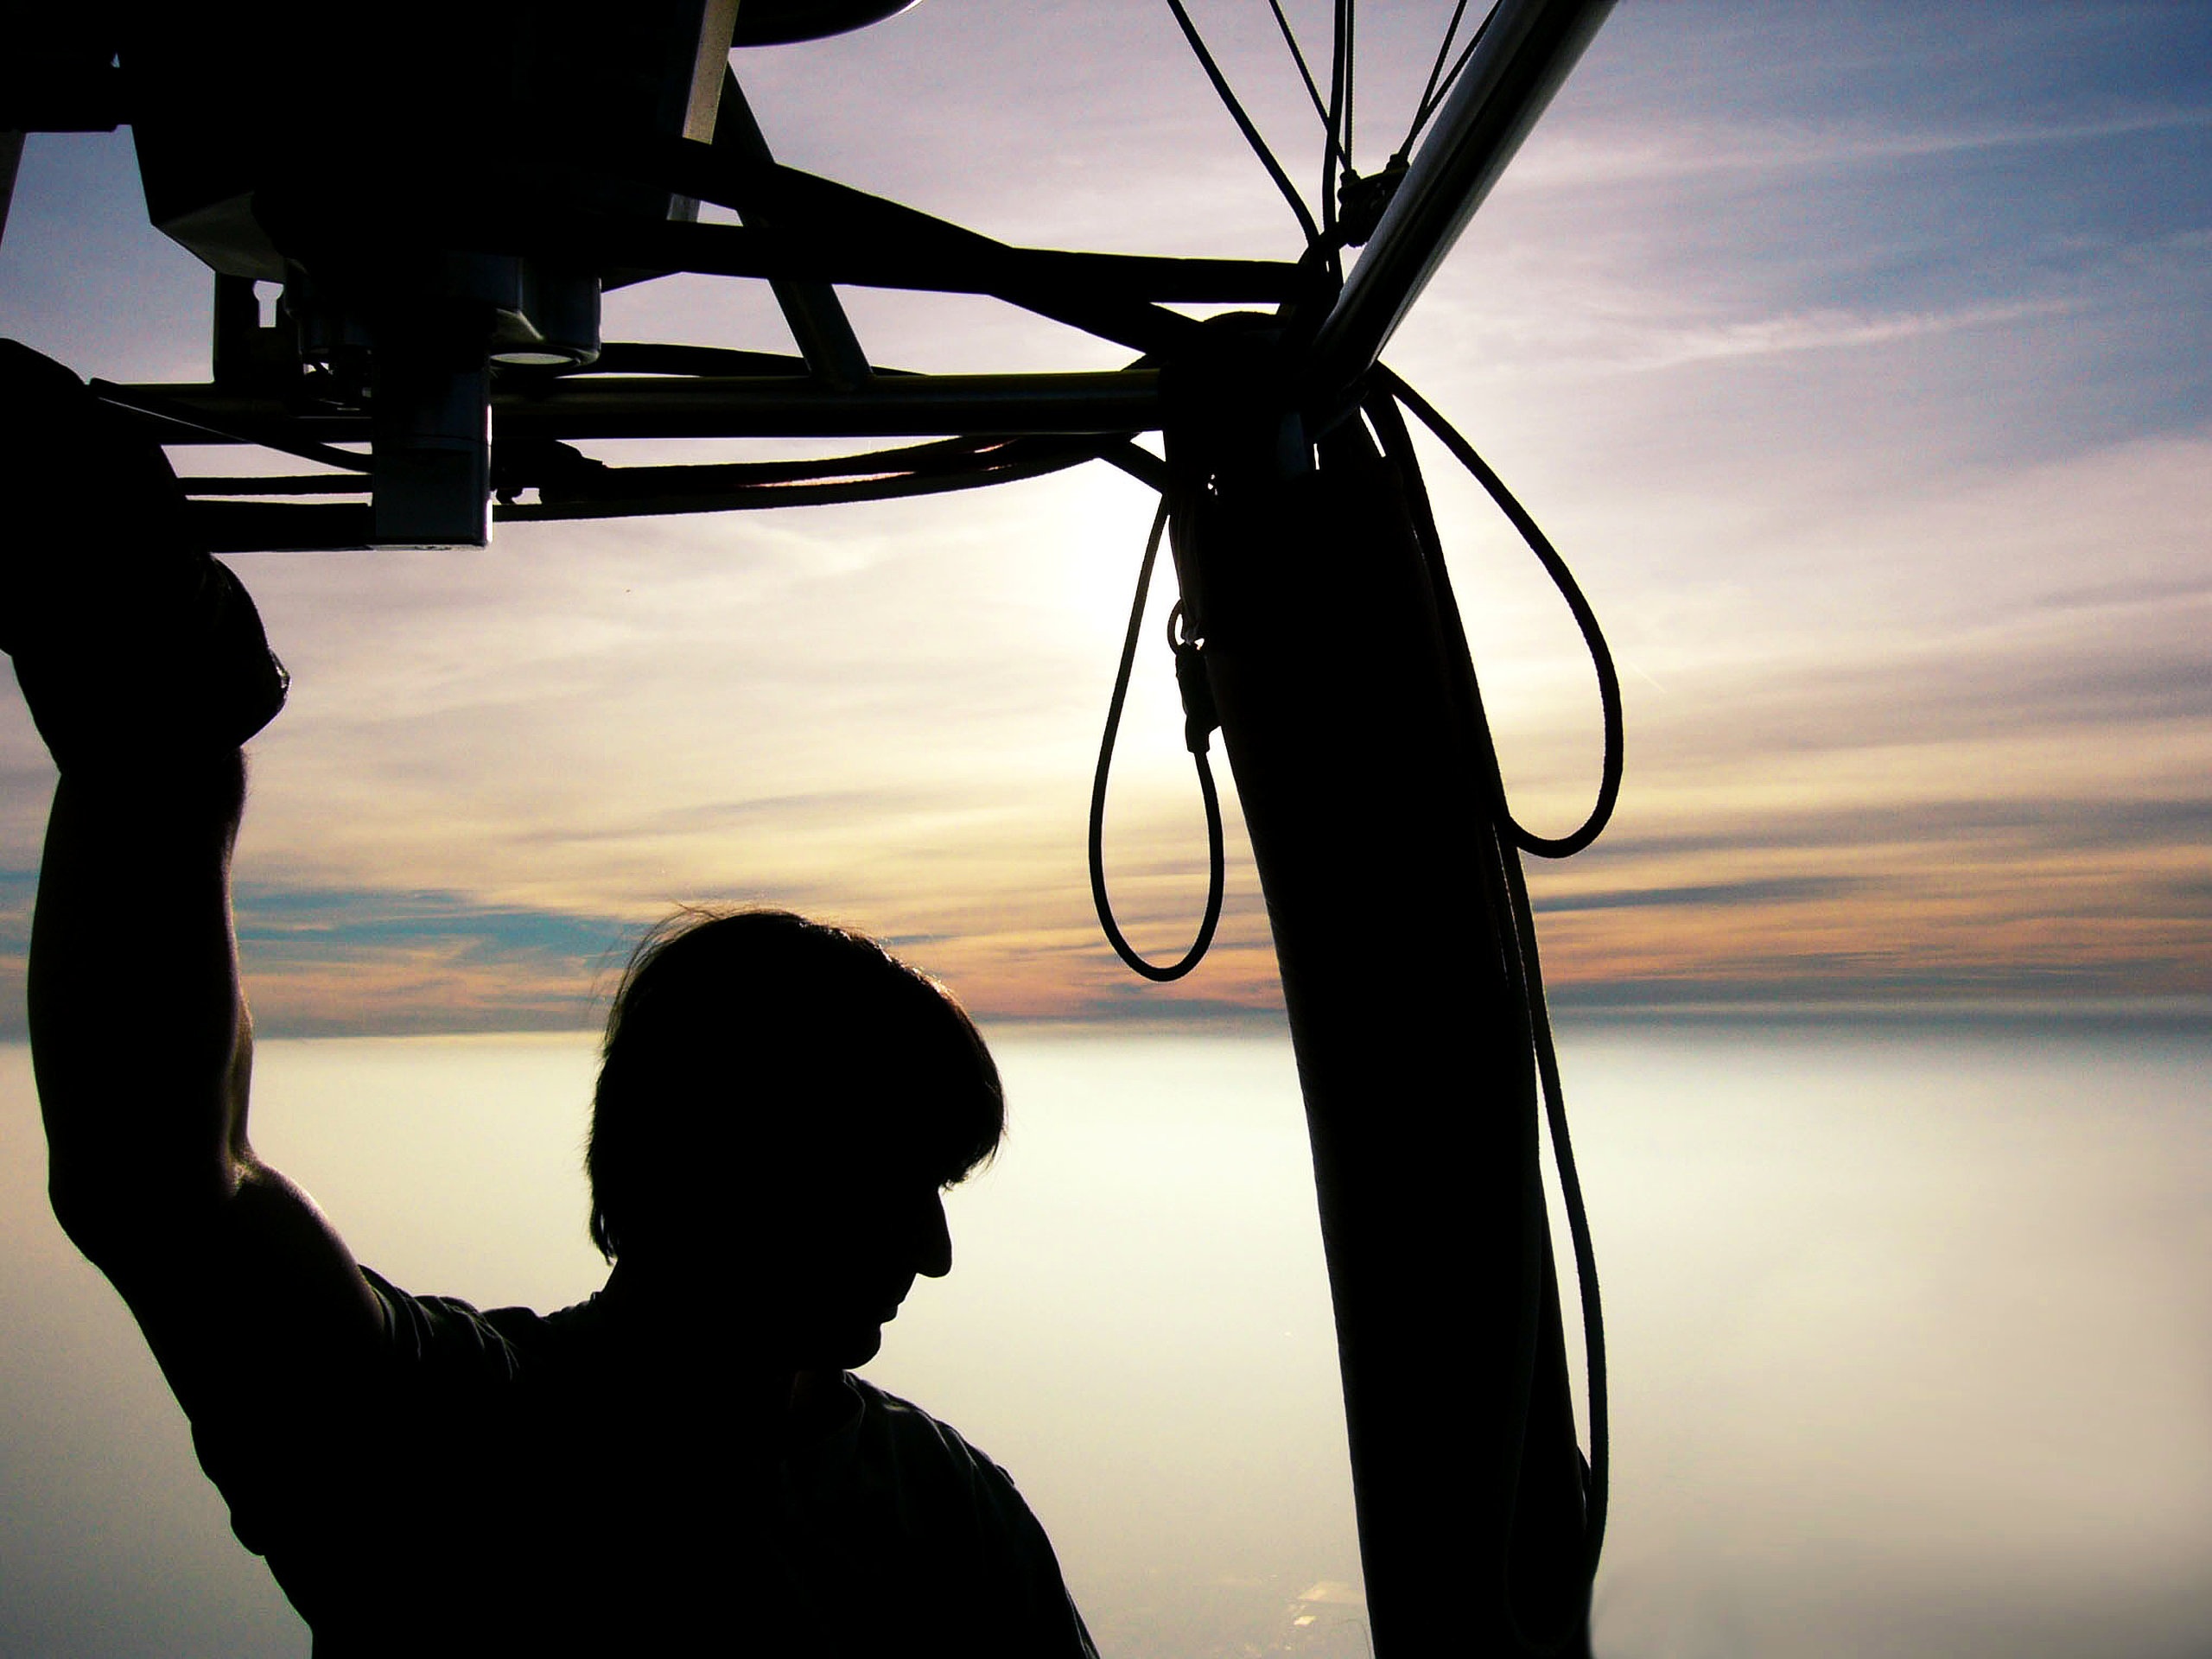
silhouette, light, sky, sunset, balloon, hot air balloon, wind, fly, evening, shadow, freedom, to want, atmosphere of earth